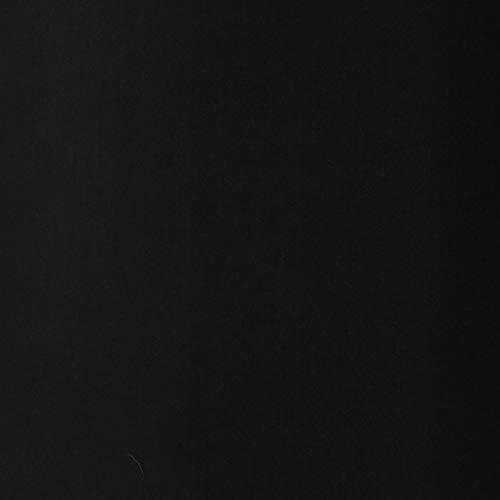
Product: Legaré Furniture Children's Furniture 3-Tier Shelf Bookcase, Storage Organizer with Adjustable Shelves for Kids Bedroom, Red and Black
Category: Home & Kitchen | Furniture | Home Office Furniture | Bookcases
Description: INNOVATIVE DESIGN: Legaré's innovative and strong slot/tab design ensures extra durability with this bookcase.
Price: $110.19
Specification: ASIN:B019KPN4FS|ShippingWeight:32.4pounds(Viewshippingratesandpolicies)|DateFirstAvailable:December19,2015